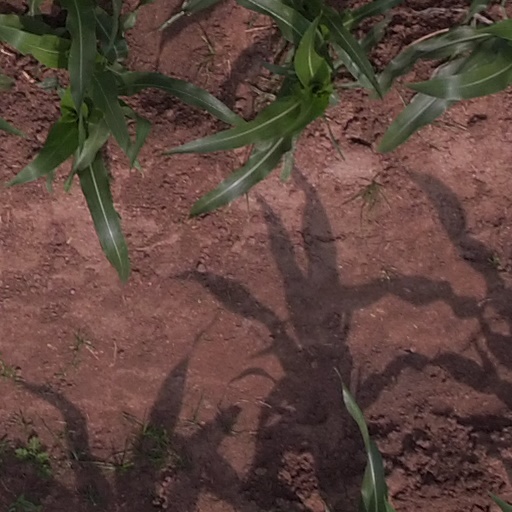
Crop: maize; corn